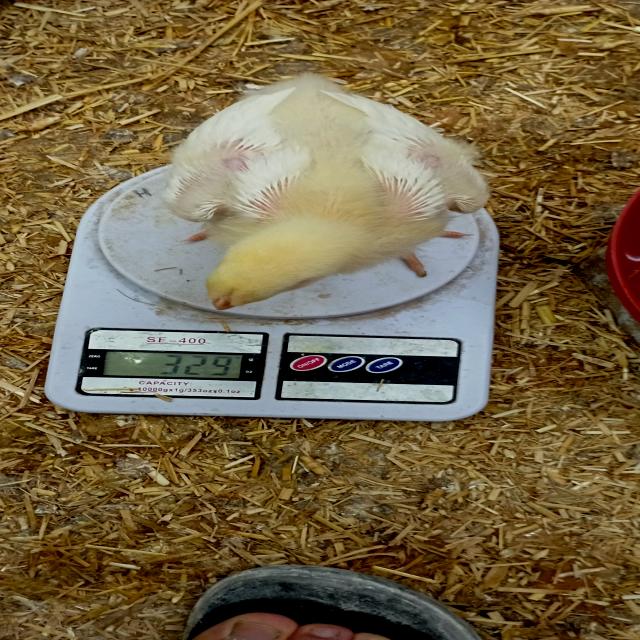
Weight: 329 g